Wildlife of Libya

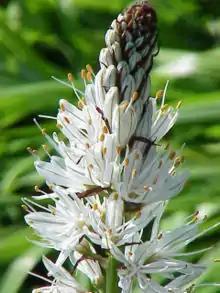
"Asphodelus albus"

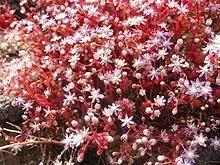
"Sedum caeruleum"

The plants found in the coastal zone are mostly herbaceous with abundance of grasses. The most recorded species are the asphodel (a herb of family of lily), bougainvillea and oleander. There are also many plants under cultivation such as citrus and olive. There is a narrow buffer zone along the coast where agriculture is practiced. This zone also has grass lands. Moving away from the coast, the topography changes to the Green Mountains (Libya), which rises to a height of about . Influenced by the Mediterranean climate, the region has dense forest or maquis of juniper and lentisc trees, and also brome grass, canary grass, bluegrass, and rye grass. Since rainfall in the area is scanty, the cultivated trees consists of figs and olives. In the Nafusah Plateau, grasslands form the dominant vegetation. Moving towards south of the mountain range, Sahara desert environment dominates the region with limited cultivation of palm and fig trees around springs and natural oases. Date palms (near the oases), saltwort (used for making soda ash), spurge flax shrub, goosefoot, wormwood, and asphodel, "cyrenaica" are also reported in the wild. Sea grass meadows are reported to cover between the Gulf of Sirte in Libya and the Gulf of Gabes in Tunisia.